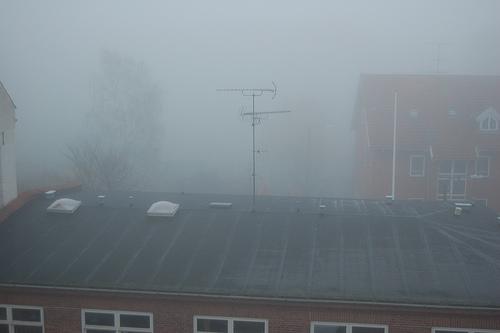
Weather: foggy or hazy